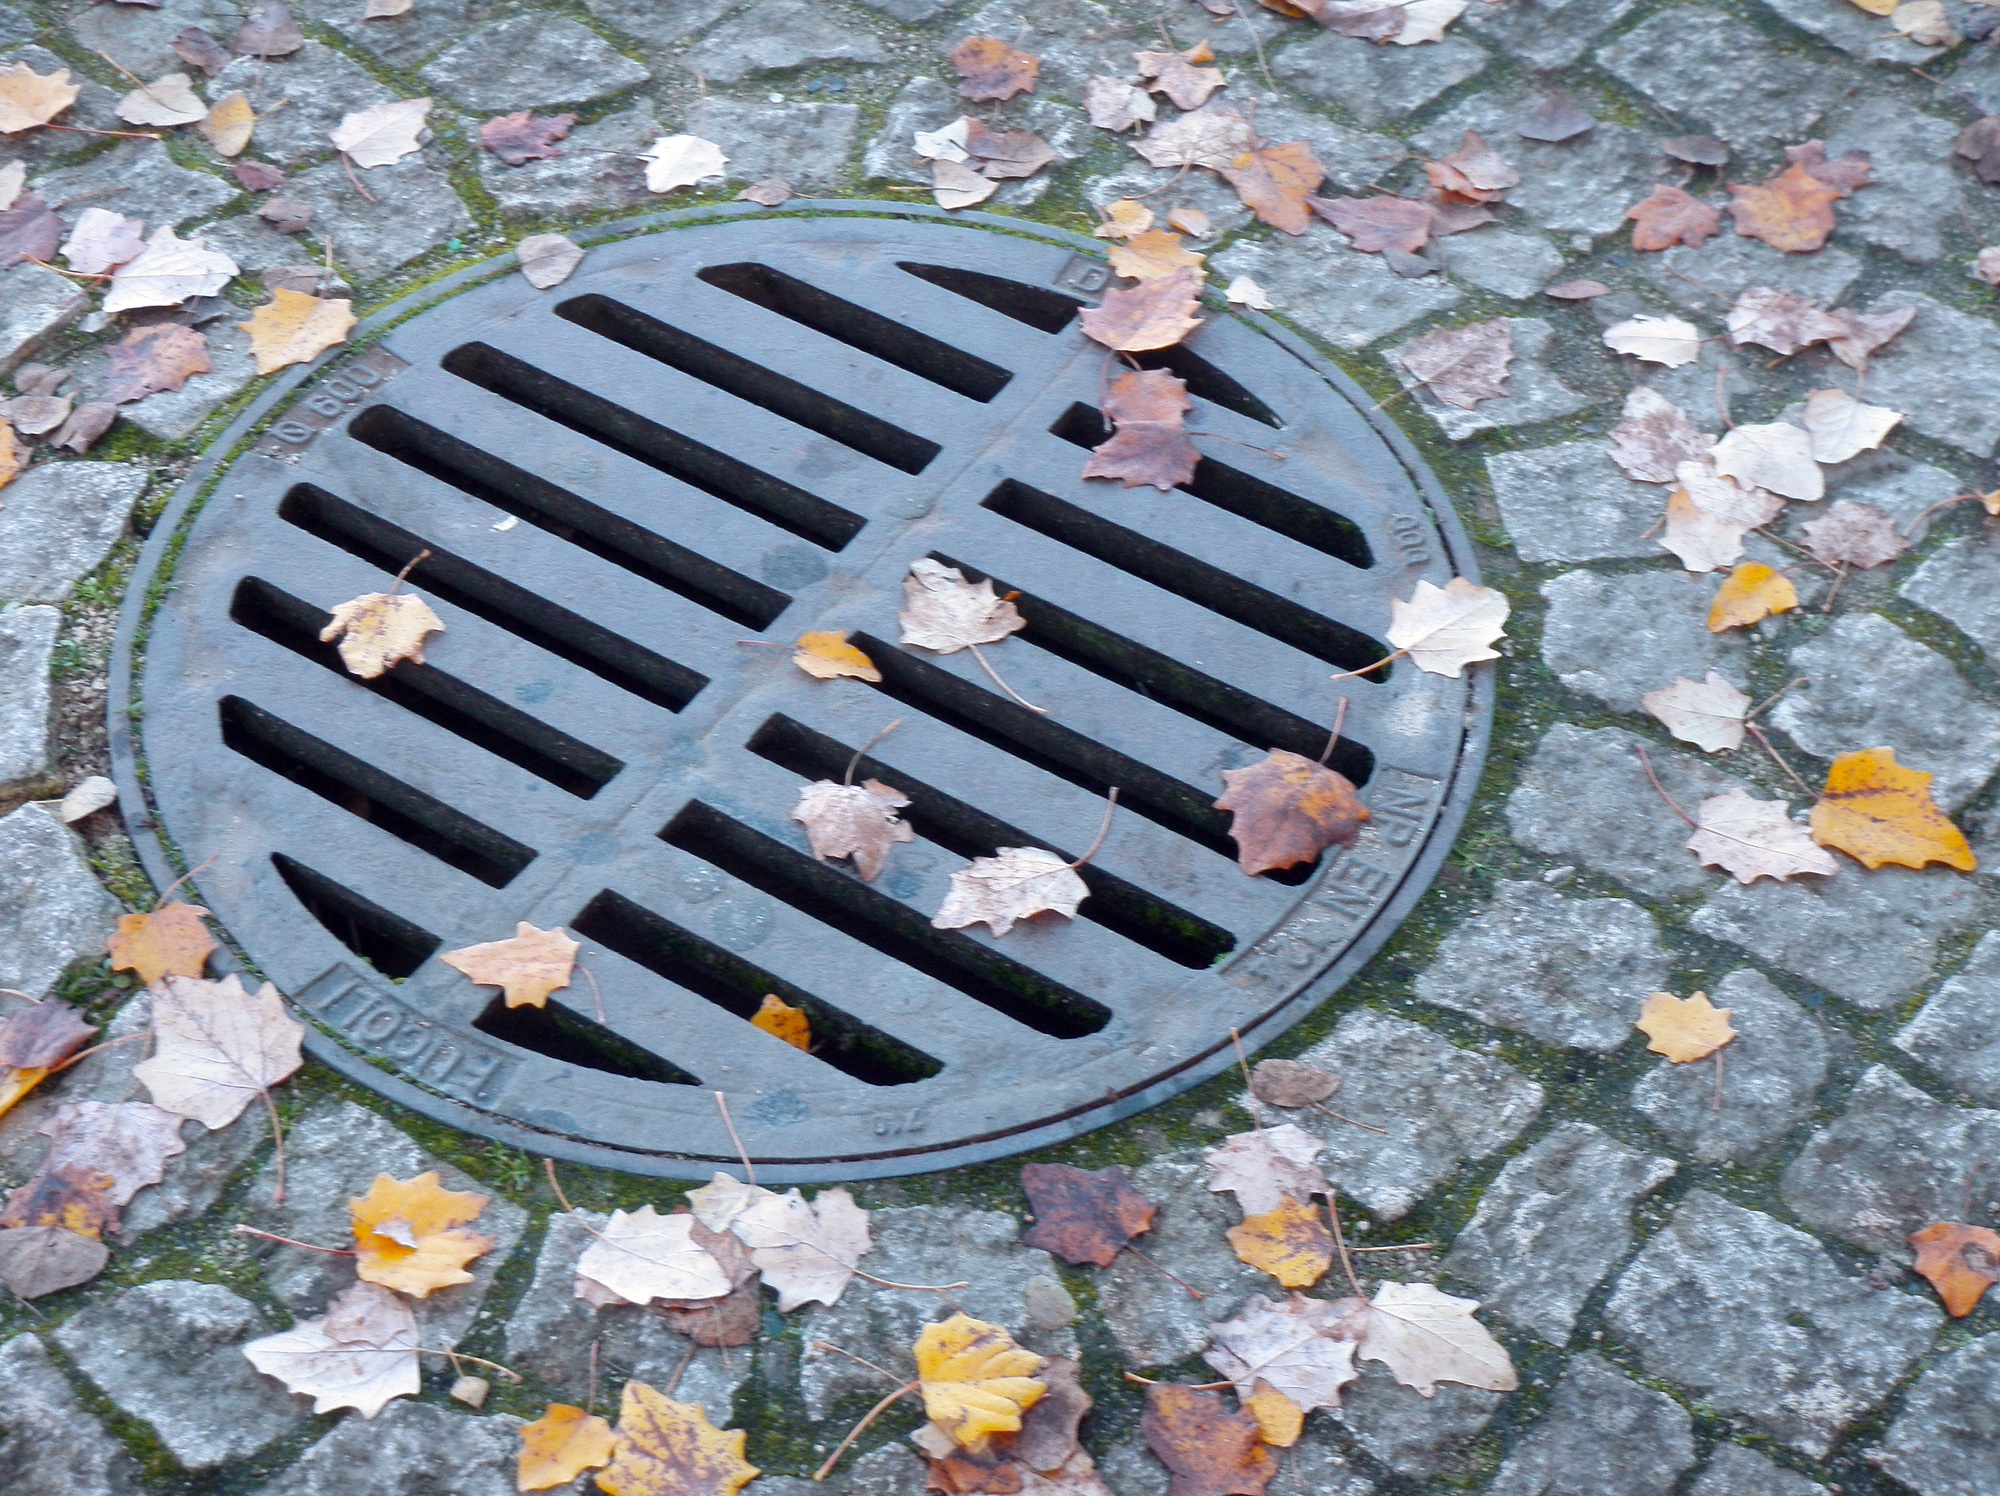
leaf, garden, manhole, road surface, manhole cover, man made object